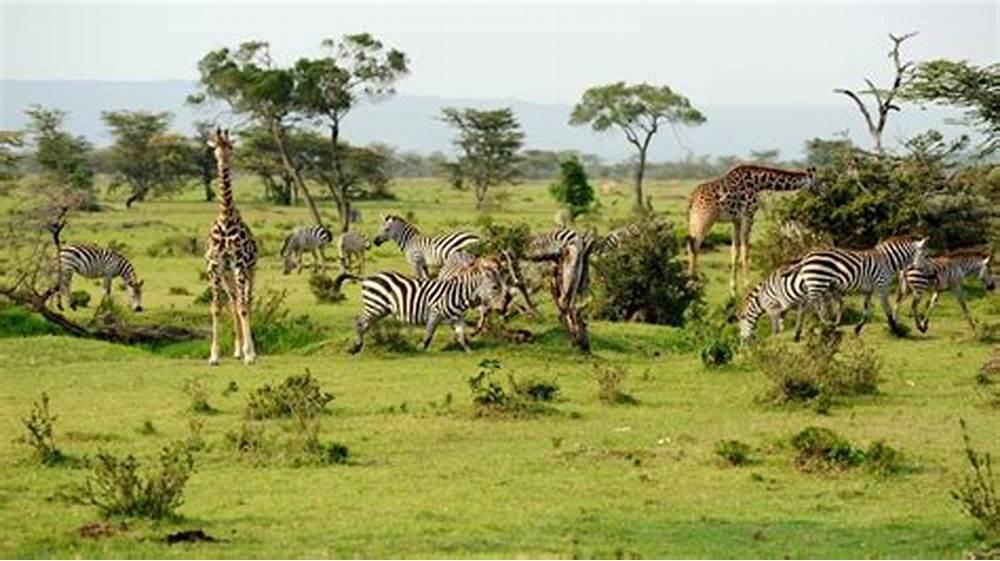
Shamba la mahindi likiwa katika hatua ya ukuaji wakati mimea imepangwa vizuri katika mistari ishara ya kilimo cha kisasa cha mbegu bora. Hii inawakilisha vizuri huduma za kilimo cha mbegu, uzalishaji wa mbegu bora kwa ajili ya matumizi ya wakulima wengine.